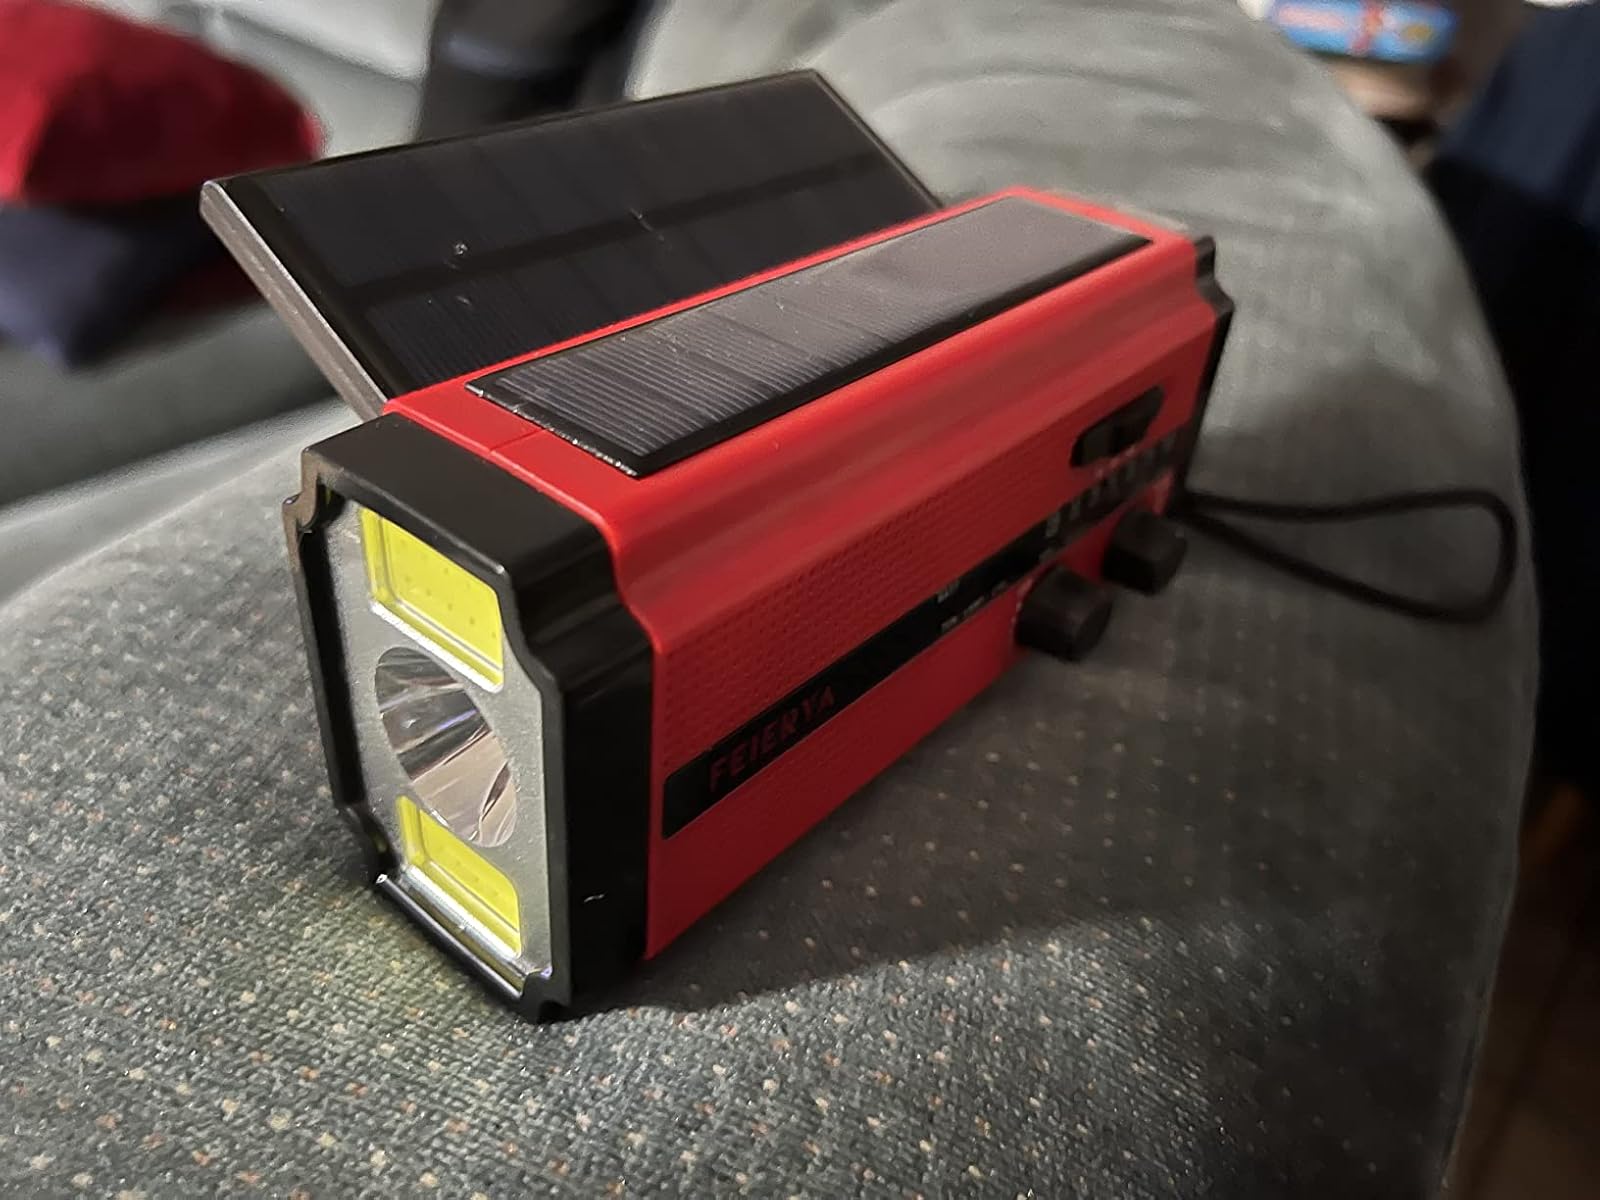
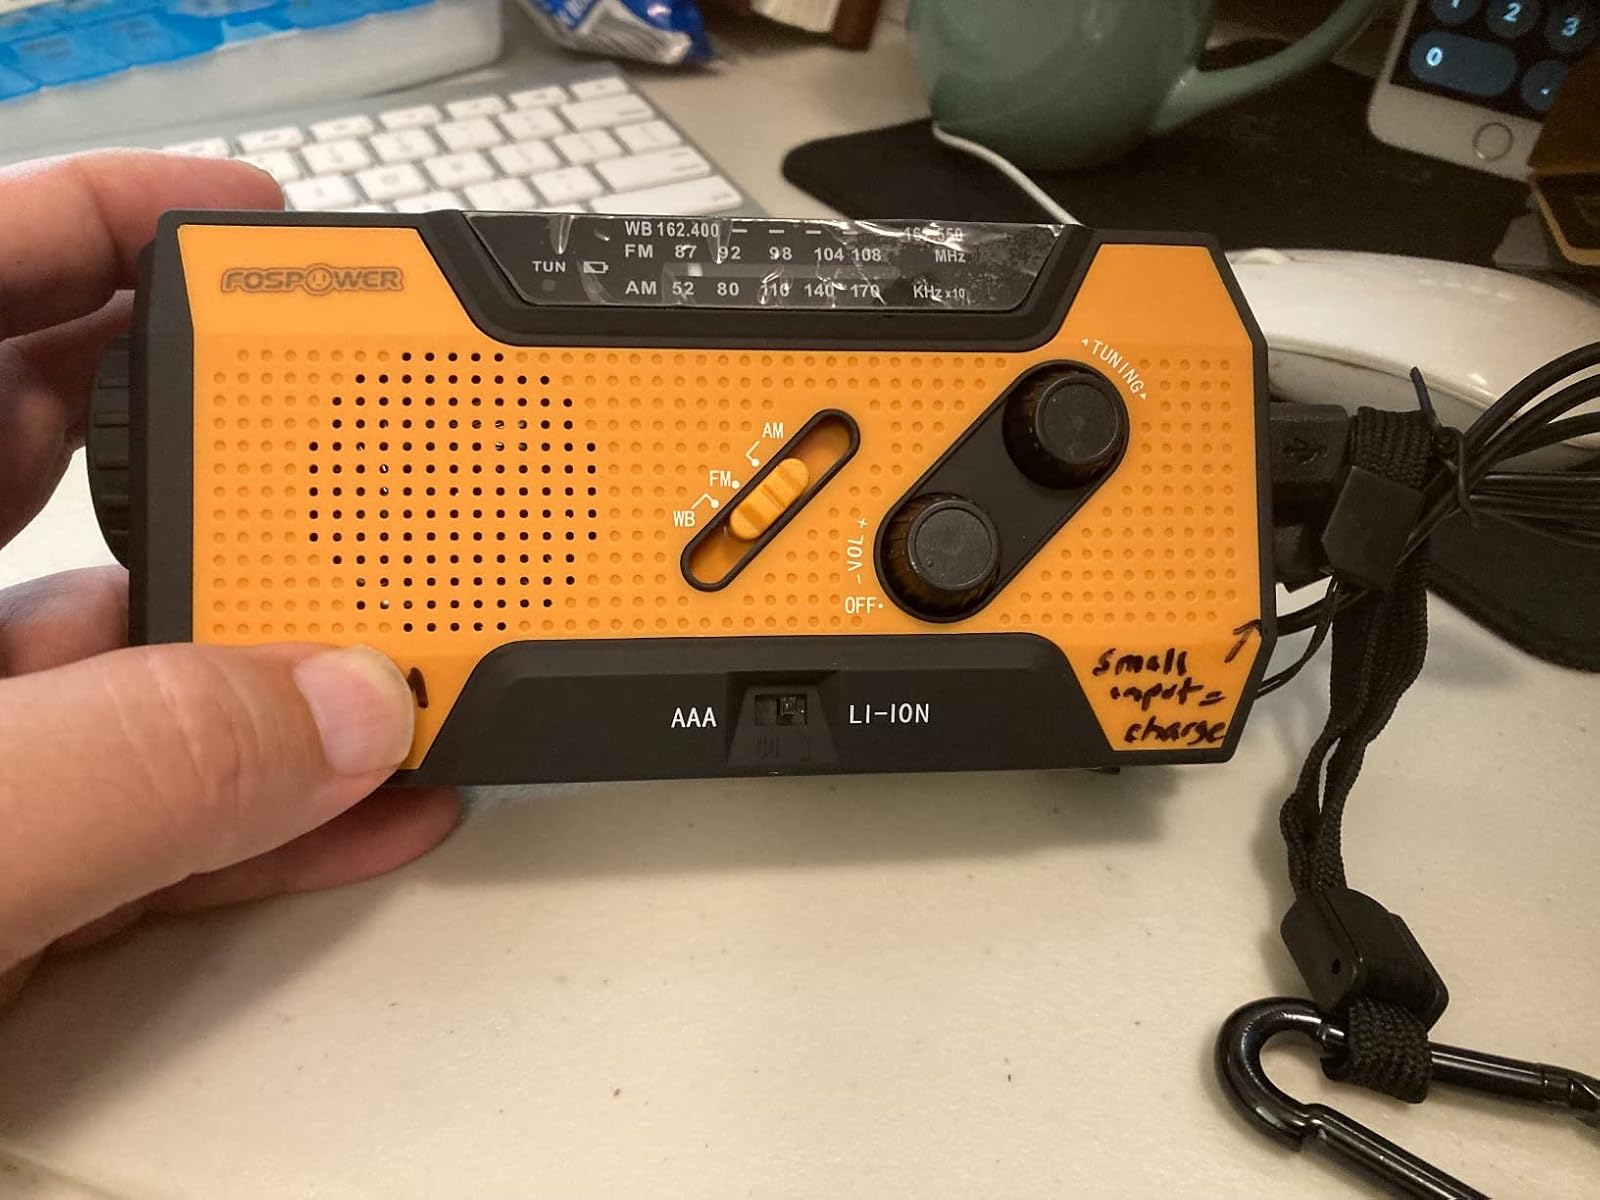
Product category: radio
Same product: no